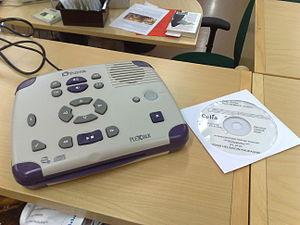
Daisy est une norme pour livres audio mise au point par le consortium Daisy et publiée par l'Ansi.